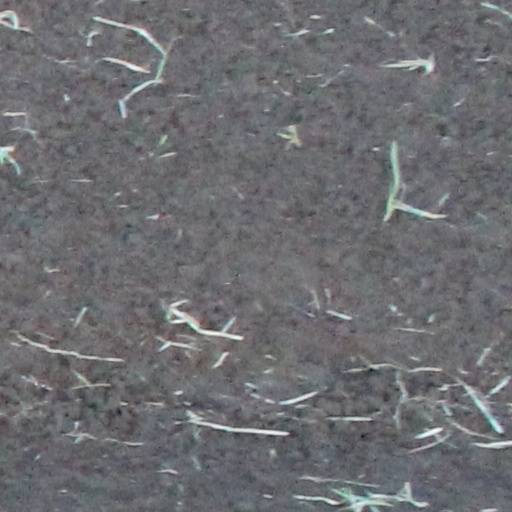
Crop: wheat